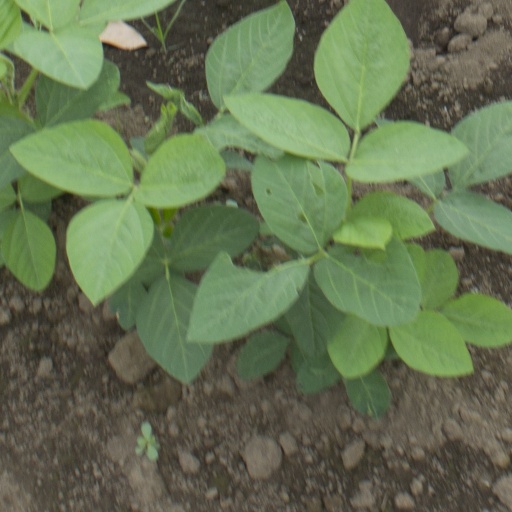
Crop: soybean